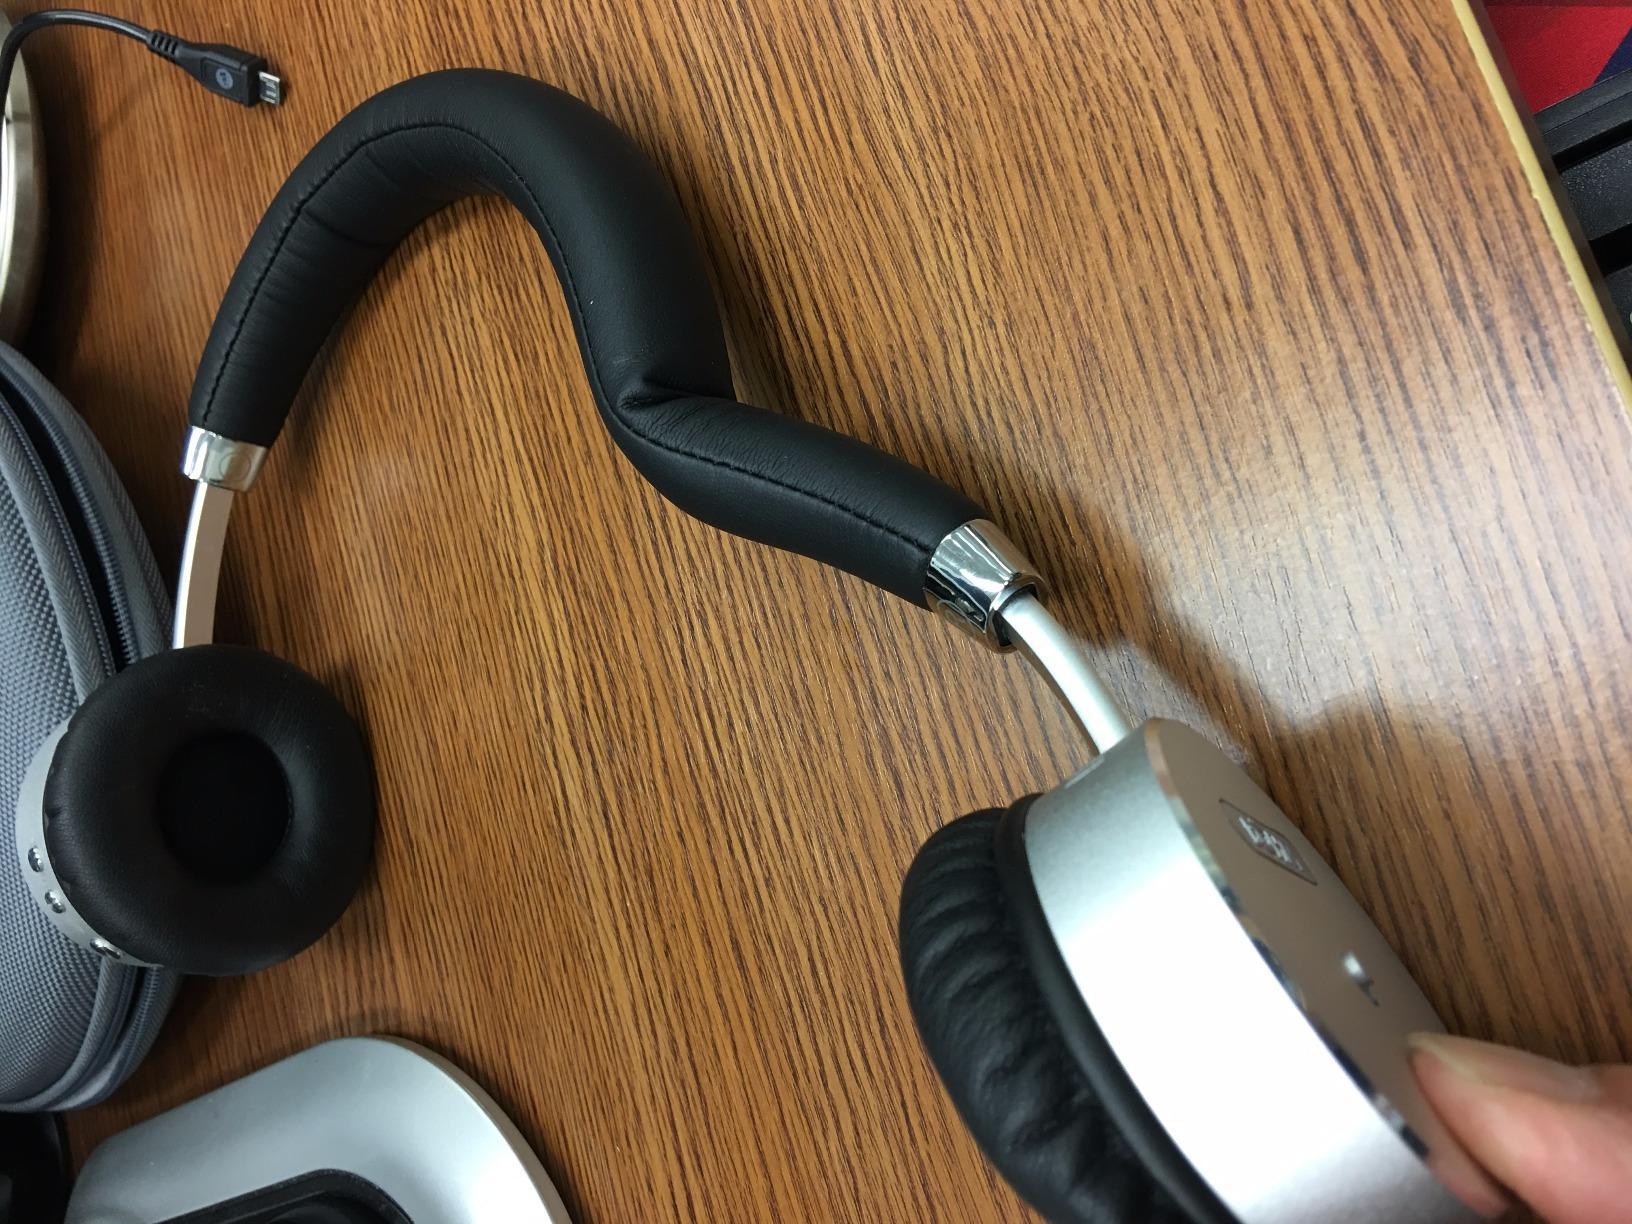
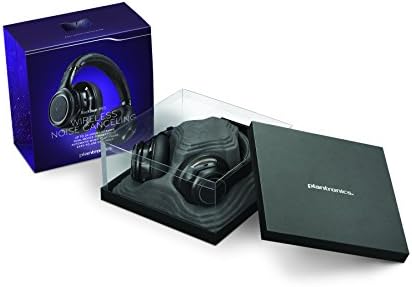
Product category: headphones
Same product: no